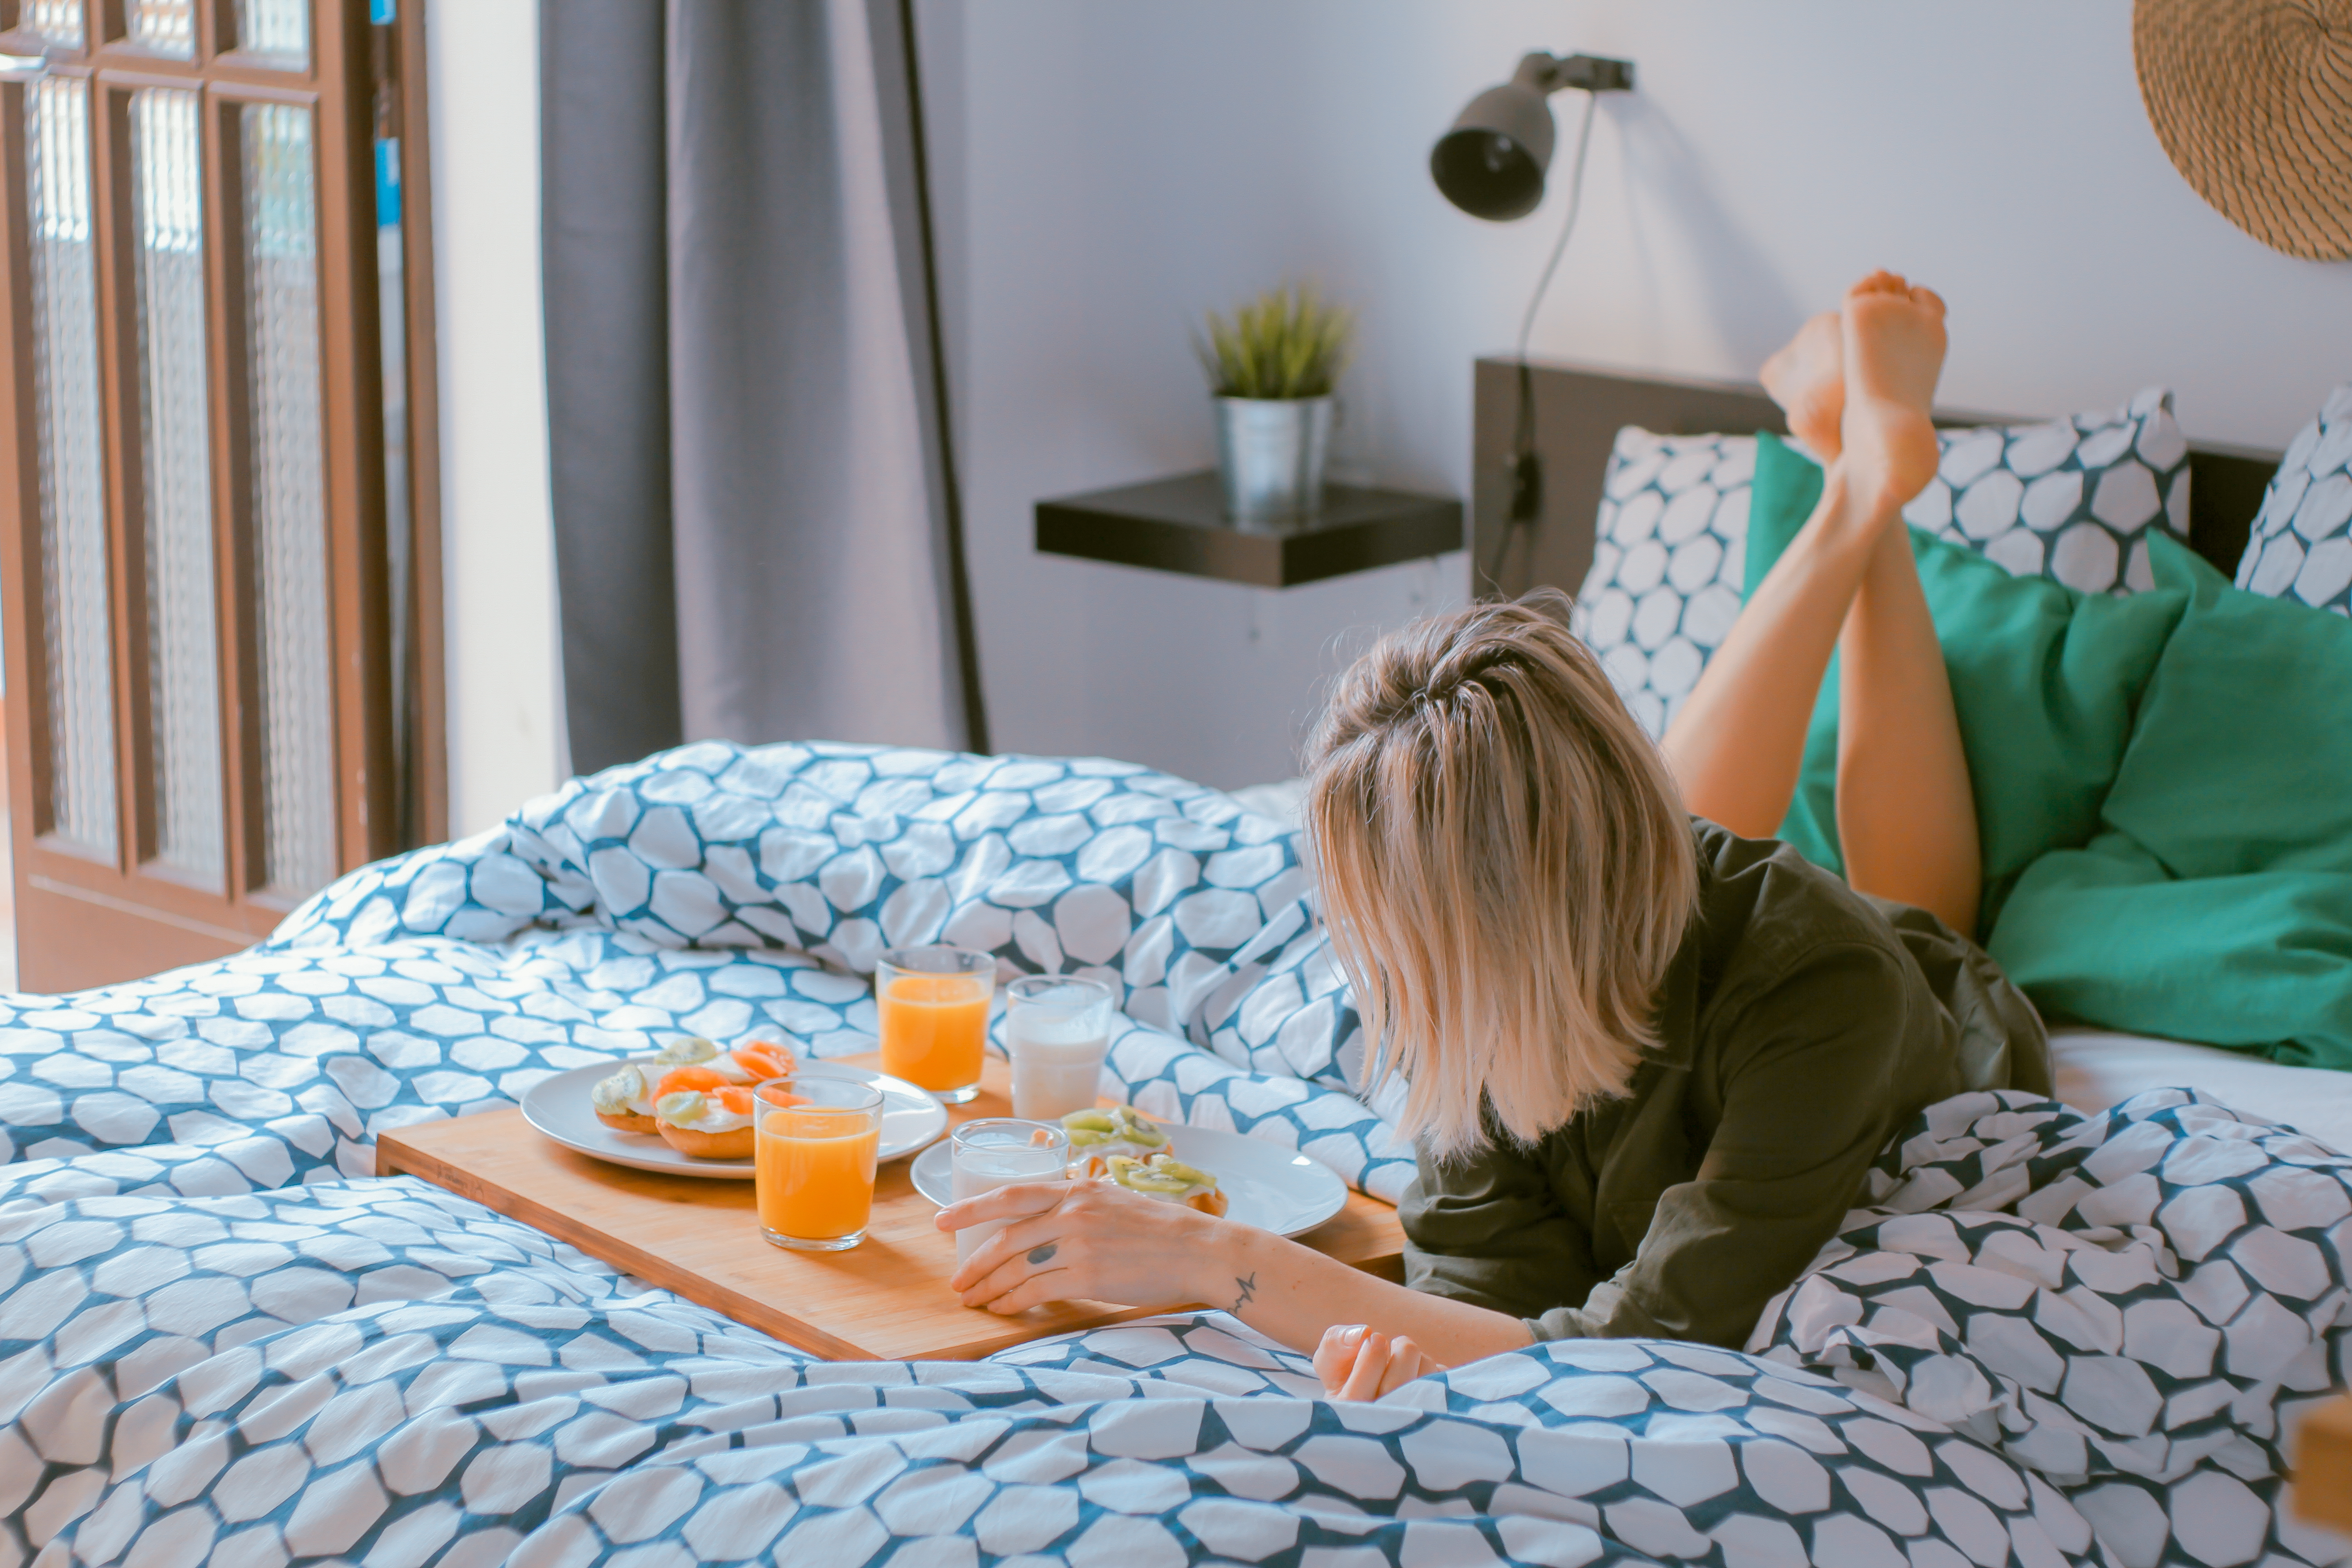
person, woman, play, interior, indoor, room, apartment